Osteocephalus castaneicola

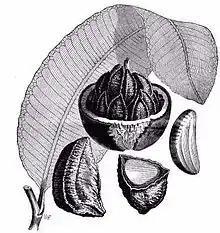
Tadpoles of "Osteocephalus castaneicola" develop in empty, water-filled Brazil nut capsules

Reproduction takes place in water-filled Brazil nut fruit capsules, or seldom, in water-filled palm bracts lying on the forest floor. A single capsule can contain tens of tadpoles. These capsules are opened and left on the forest floor by agoutis or by local people. "Osteocephalus castaneicola" is the first hylid frog known to use this reproductive strategy, but similar behavior has been reported for two dendrobatids, "Adelphobates castaneoticus" and "Adelphobates quinquevittatus", and for one bufonid, "Rhinella castaneotica". The tadpoles are oophagous, i.e., they may consume conspecific eggs.